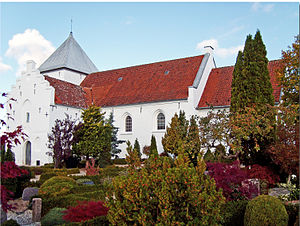
Kolt
Kirke i Kolt
fra sydøst
Kolt er en bydel tilhørende Aarhus, beliggende ca. 9 kilometer sydvest for Aarhus C. Kolt er i praksis vokset sammen med Hasselager.